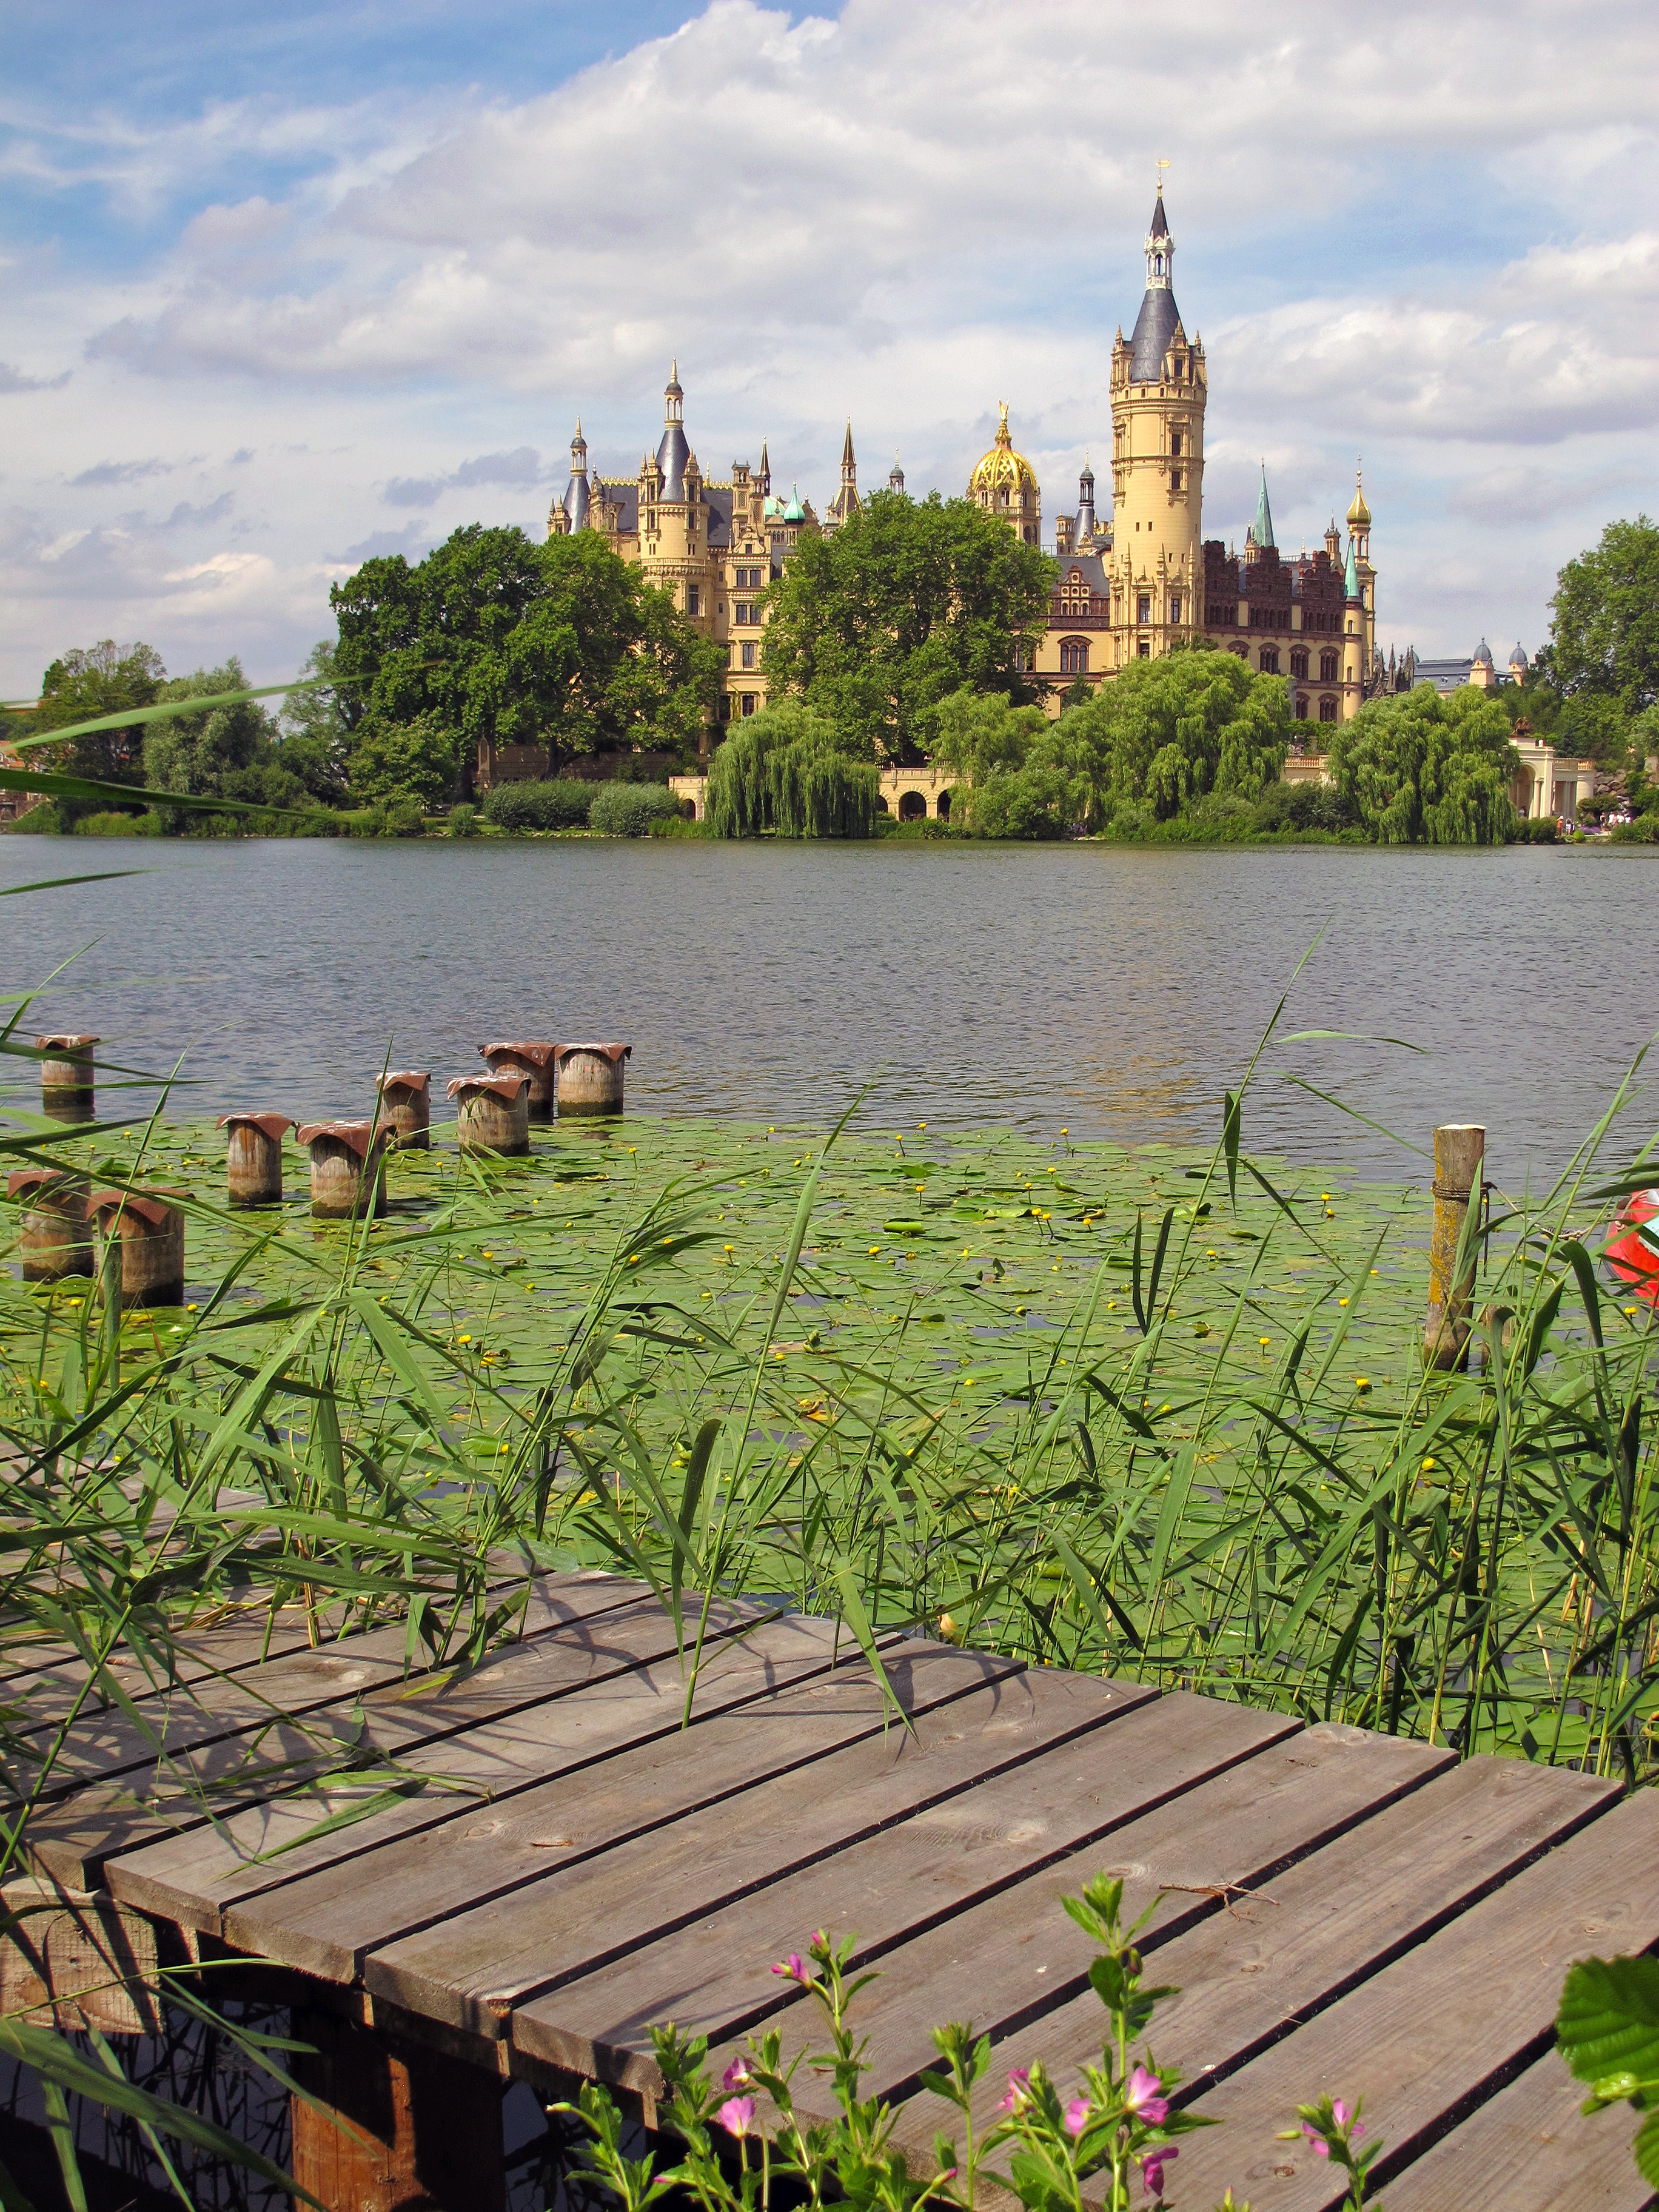
flower, lake, river, walkway, summer, reed, tower, jetty, garden, waterway, water lilies, schwerin, rural area, schwerin castle, lap